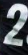
Number: 2